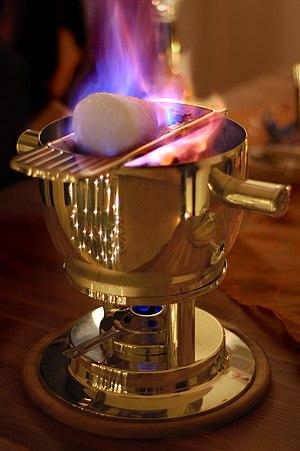
Un pain de sucre est une quantité de sucre blanc à la forme caractéristique — un cône allongé au sommet arrondi — et sous laquelle cette denrée a été vendue jusqu'à la fin du XIXᵉ siècle où il a été progressivement remplacé par le sucre en poudre et en morceaux. Il résulte de la transformation de la mélasse — importée de régions cultivant la canne à sucre comme les Caraïbes et le Brésil — ou du sucre de betterave.
La Feuerzangenbowle est une boisson traditionnelle allemande alcoolisée où un pain de sucre imbibé de rhum est flambé et coule dans du vin chaud. Il s'agit souvent d'une tradition de Noël ou de la Saint-Sylvestre.